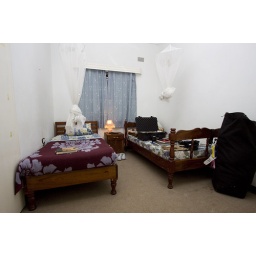
My bedroom in the house in Mufulira.